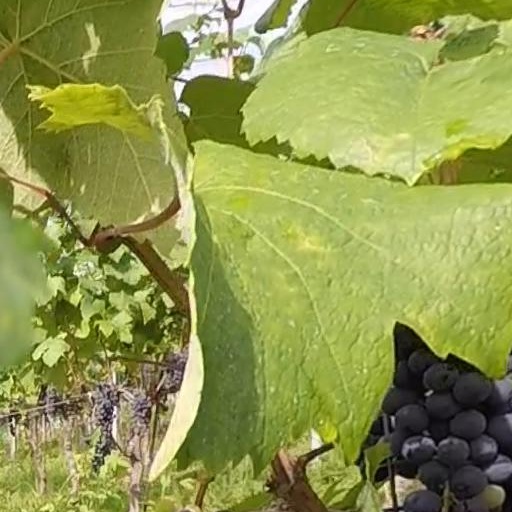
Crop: grape